Oleh Koverko

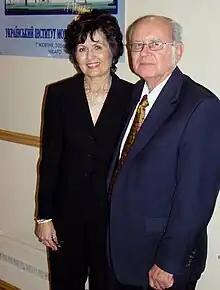

Oleh Kowerko (Ukrainian: Олег Коверко; born May 7, 1937) is a Ukrainian and American poet. He is a member of the New York Group of Poets. He served as a President of the Ukrainian Institute of Modern Art (UIMA).